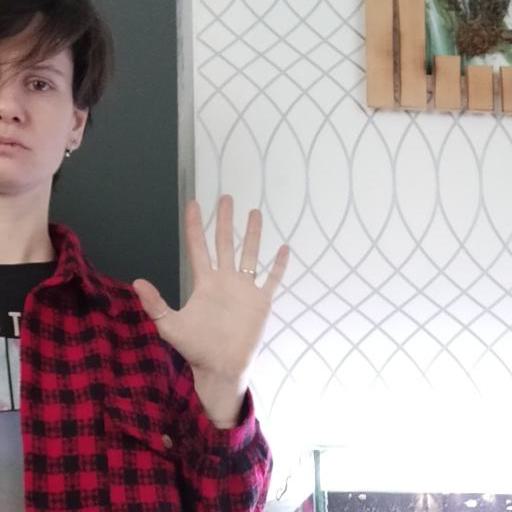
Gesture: palm